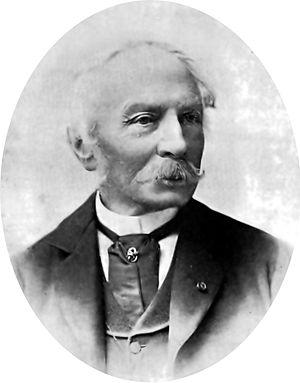
Charles William Meredith van de Velde est un lieutenant de seconde classe de la marine royale néerlandaise, artiste peintre, membre honoraire de la Croix-Rouge et missionnaire.